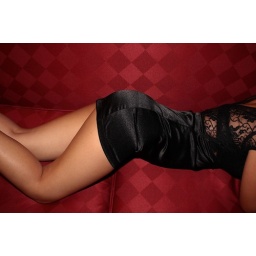
girl in a black dress.